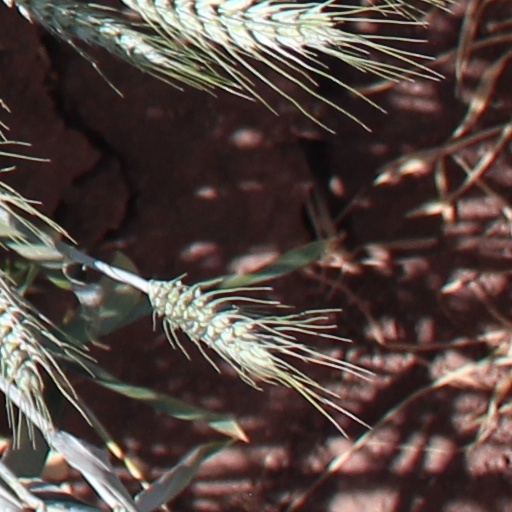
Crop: wheat